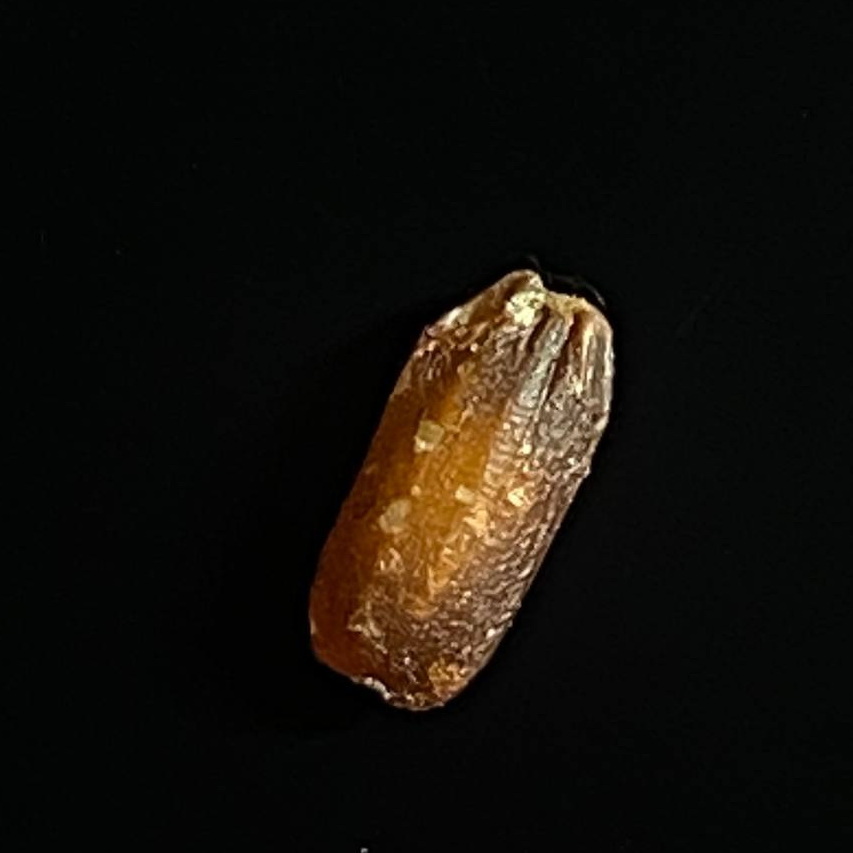
Rice variety: Lal_Biroi